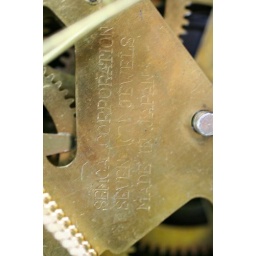
AIKOSHA table clock by waTsu. Semca 7 jewels movement. 31 days power. Made in Japan